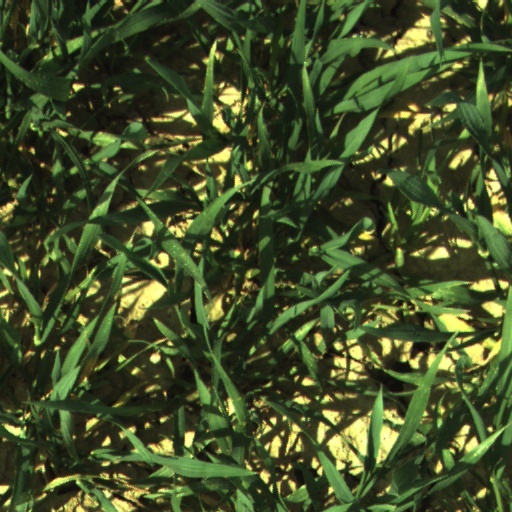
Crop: wheat